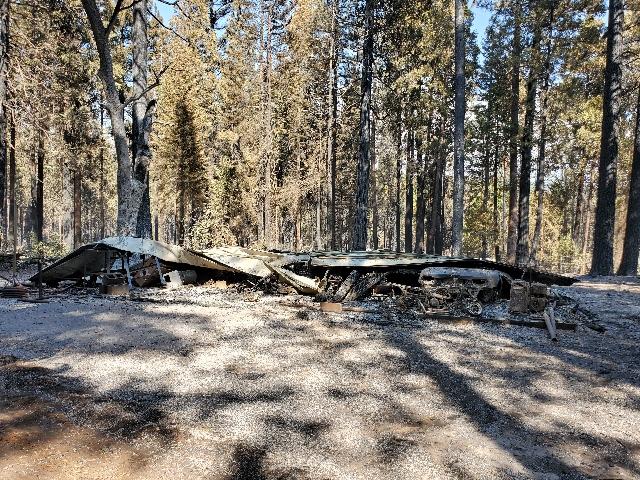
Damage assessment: destroyed